Capitalism

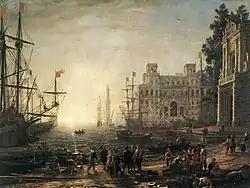
A painting of a French seaport from 1638 at the height of mercantilism

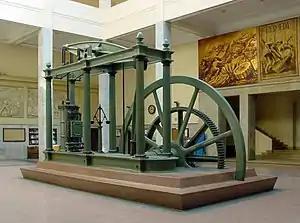
The Watt steam engine, fuelled primarily by coal, propelled the Industrial Revolution in Britain.

The economic doctrine prevailing from the 16th to the 18th centuries is commonly called mercantilism. This period, the Age of Discovery, was associated with the geographic exploration of foreign lands by merchant traders, especially from England and the Low Countries. Mercantilism was a system of trade for profit, although commodities were still largely produced by non-capitalist methods. Most scholars consider the era of merchant capitalism and mercantilism as the origin of modern capitalism, although Karl Polanyi argued that the hallmark of capitalism is the establishment of generalized markets for what he called the "fictitious commodities", i.e. land, labor and money. Accordingly, he argued that "not until 1834 was a competitive labor market established in England, hence industrial capitalism as a social system cannot be said to have existed before that date".